Suquamish Museum

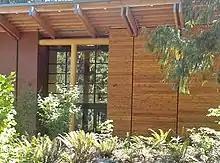
The main entrance to the Suquamish Museum, pictured in 2014

In addition to a large repository of photographs documenting tribal life from the 1860s to the present, the museum's collection includes 496 archaeological artifacts recovered from the site of the former Old Man House, a massive, long longhouse that served as the Suquamish capitol until its destruction in the late nineteenth century. Originally in the custody of the Burke Museum at the University of Washington, the artifacts, which include harpoon points, smoking pipes, and jewelry, were transferred to the Suquamish tribe in 2013. In 2014, the Port of Seattle transferred additional artifacts to the museum, including crockery and glass bottles, discovered during archaeological excavations in the 1970s at the Baba'kwob site, a pre-contact village located in what is now Seattle's Belltown neighborhood. The controversial transfer was contested by the Duwamish, an unrecognized tribe and historic Suquamish rival who claim ownership of the artifacts.